John Leo Blair

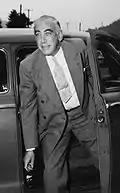
John L Blair

John Leo Blair (June 24, 1888 – 1962) was an American businessman. He was the founder of New Process Company, now known simply as Blair Corporation – a direct market retail company. He was also an author, inventor, a pioneer in direct marketing, and an advisor to President Franklin D. Roosevelt, and to Treasury Secretary, Henry Morgenthau Jr. Several letters and notes exist in company archives, including a letter from Franklin D. Roosevelt, a few from Henry Morgenthau Jr., and others from Charles Merrill of Merrill & Lynch, Supreme Court Justice Robert H. Jackson (one of Blair's very close friends) and others to support this entry.